Sebastes rastrelliger

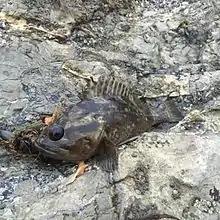
Small Grass Rockfish

"Sebastes rastrelliger" has a body which has a depth of around one third of its standard length with a broad head which has a tapering snout. The dorsal fin has 13 spines and 12 to 14 soft rays while the anal fin has 3 spines and 6 soft rays. The caudal fin is broad and rounded and the caudal peduncle is wide. This species attains a maximum total length of . The overall colour of this species is dark green fading to whitish on the ventral part of the body,